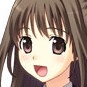
Portrait style: Anime Portrait